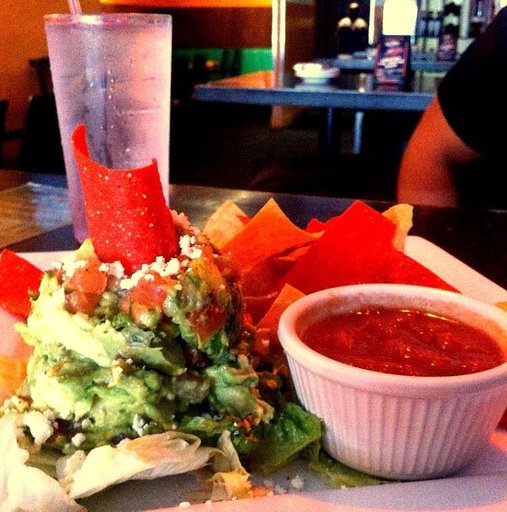
Label: guacamole